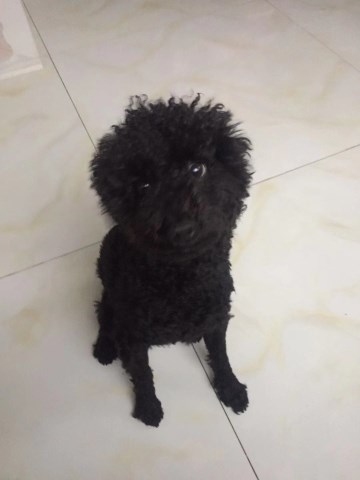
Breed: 7449-n000128-teddy